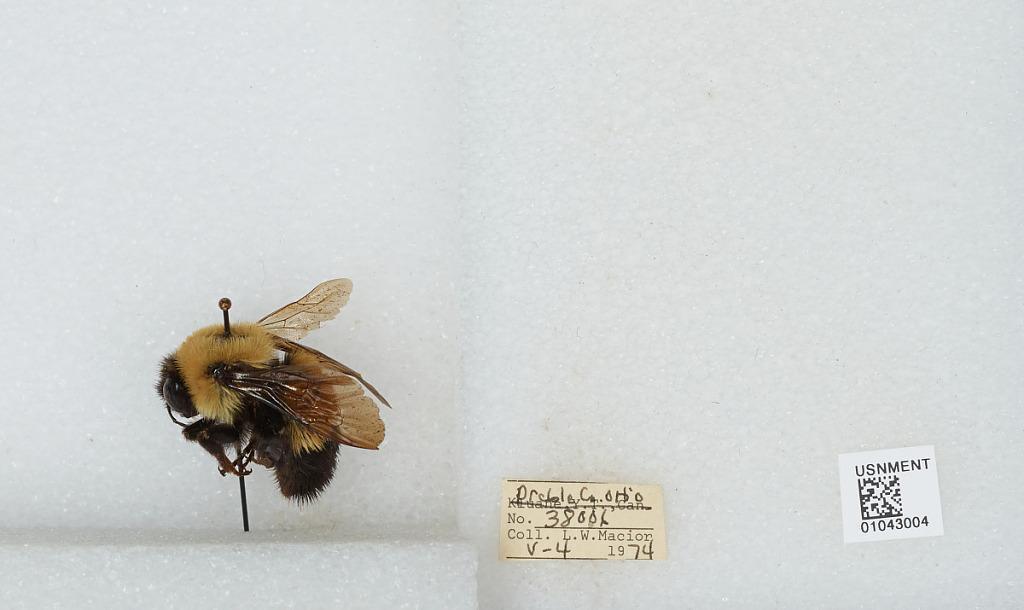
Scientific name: Bombus (Bombus) affinis Cresson
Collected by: L. Macior
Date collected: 1974-5-4
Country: United States
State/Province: Ohio
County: Preble
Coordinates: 39.7778, -84.6897